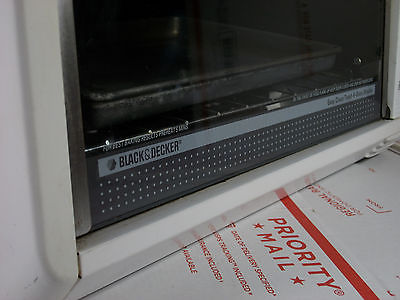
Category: toaster